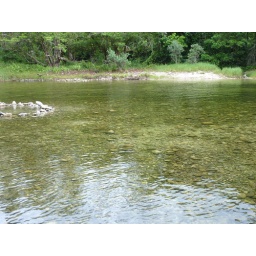
Fresh water river I visited in Babinda Boulders.